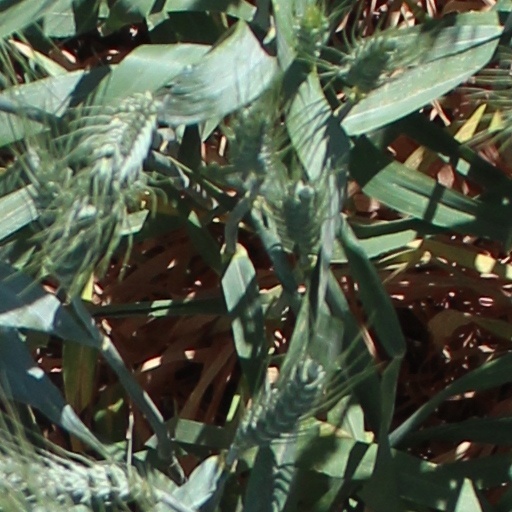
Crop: wheat